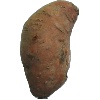
Label: potato_sweet